National symbols of Indonesia

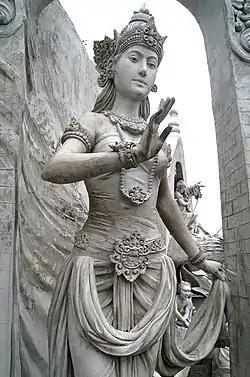
The image of a woman or a goddess in ancient regal attire at Indonesian National Monument, Jakarta. It is probably the popular depiction of Ibu Pertiwi in Indonesia.

Ibu Pertiwi is a national personification of Indonesia, the allegory of "Tanah Air", the Indonesian Motherland. Ibu Pertiwi is a popular theme in Indonesian patriotic songs and poems and was mentioned in several of them, such as the song "Ibu Pertiwi" and "Indonesia Pusaka" . In the national anthem "Indonesia Raya" the lyrics ""Jadi pandu ibuku"" ("Become the scout/guide for my mother") is a reference to Ibu Pertiwi as the mother of Indonesian people.